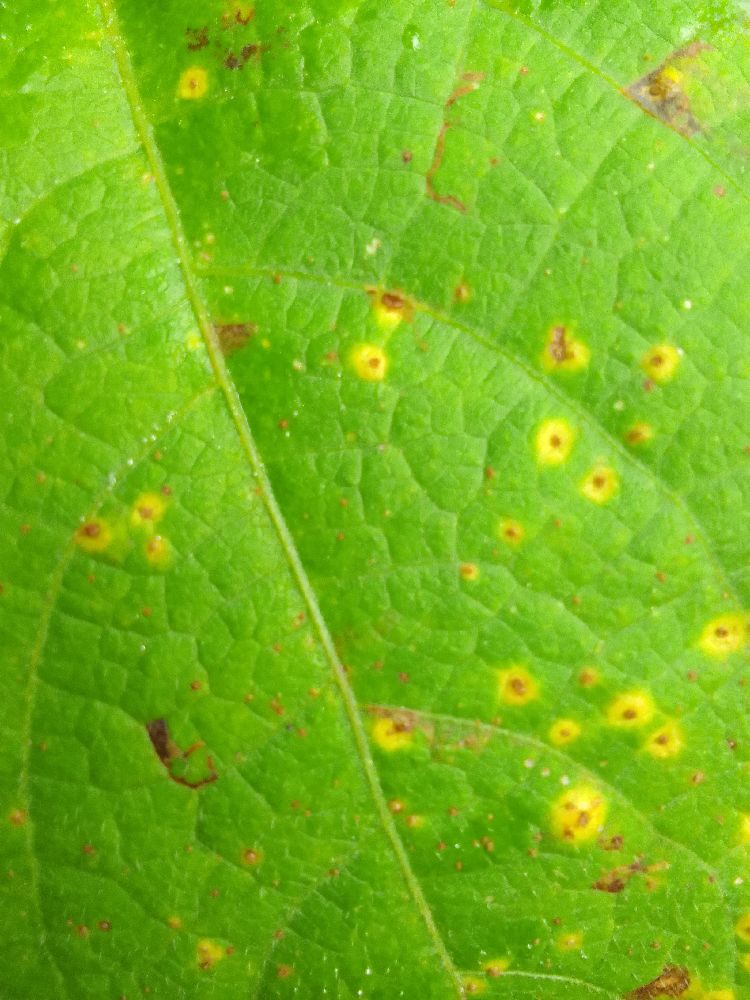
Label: rust